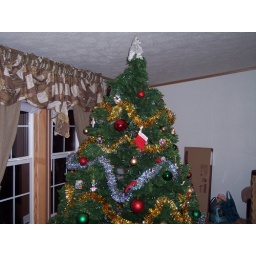
Our first Christmas tree in our new house and this is our first Christmas as a married couple!